French–Habsburg rivalry

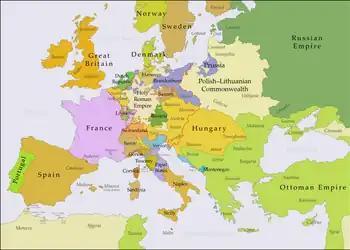
Europe in the years after the Treaty of Aix-la-Chapelle in 1748

Louis XIV had emerged from the Franco-Dutch War in 1678 as the most powerful monarch in Europe, an absolute ruler who had won numerous military victories. Using a combination of aggression, annexation, and quasi-legal means, Louis set about extending his gains to stabilize and strengthen France's frontiers, culminating in the brief War of the Reunions (1683–84). The Truce of Ratisbon guaranteed France's new borders for twenty years, but Louis's subsequent actions – notably his Edict of Fontainebleau (the revocation of the Edict of Nantes) in 1685 – led to the deterioration of his military and political dominance. Louis's decision to cross the Rhine in September 1688 was designed to extend his influence and pressure the Holy Roman Empire into accepting his territorial and dynastic claims. Leopold I and the German princes resolved to resist, and when the States General and William III brought the Dutch and the English into the war against France, the French king faced a powerful coalition aimed at curtailing his ambitions.